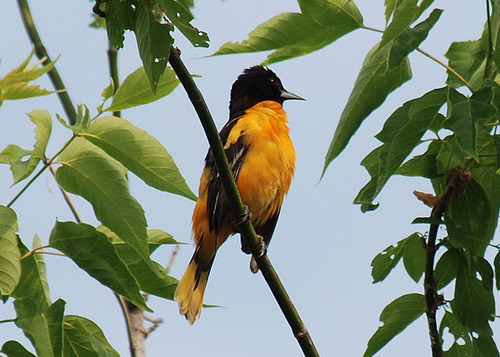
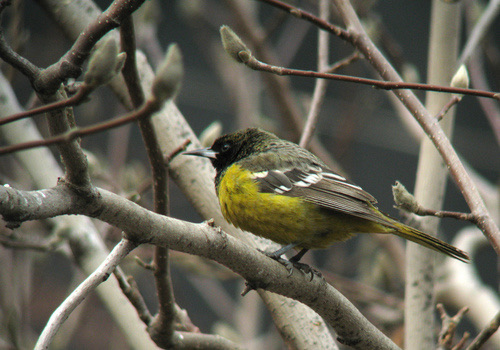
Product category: misc
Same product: yes